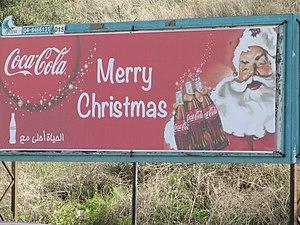
Le père Noël est un personnage folklorique, archétypal, fictif et mythique lié à la fête de Noël dont les racines profondes remontent à des rites et croyances antiques. Il est associé à la mère Noël.